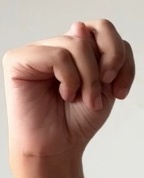
ASL sign: N